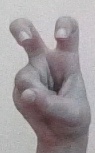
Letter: toot